2015 Houston Astros season

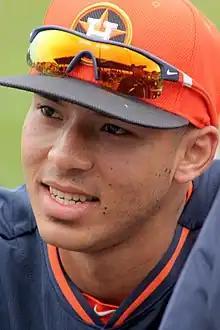
Carlos Correa, the 2012 draft number 1 selection, made his debut in 2015.

Starting pitcher Asher Wojciechowski (0–1) made his major league debut on April 9, ceding four runs on eight hits in four-plus innings as the Astros fell to Cleveland, 5–1. He was nearly on the losing end of a combined no-hitter to Trevor Bauer (1–0). who struck out a career-high 11. However, Jed Lowrie's home run with one out in the bottom of the ninth broke up the bid. The Astros lineup walked a total of seven times but also were struck out 16.